Cyclooctadecanonaene

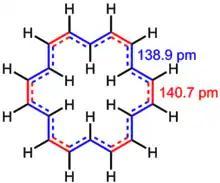
The bond lengths of [18]annulene are around 139 to 141 pm, indicating delocalization and a bond order between 1 and 2. In general, carbon-carbon single bonds and double bonds are 154 pm and 134 pm, respectively, while benzene, with a bond order of 1.5, the bond-length is 140 pm.

Based on the enthalpy of hydrogenation, the overall resonance energy has been estimated to be 37 kcal/mol. This is about the same as that of benzene; however, this energy is spread out over 18 atoms instead of 6, so [18]annulene experiences a weaker stabilization than benzene. In terms of reactivity, it is somewhat more air- and light-stable than [14]annulene and [10]annulene, which are, respectively, weakly aromatic and nonaromatic due to transannular interactions. Nevertheless, it rapidly undergoes electrophilic additions, much like other polyenes, and attempts to effect Friedel–Crafts type reactions on [18]annulene failed.